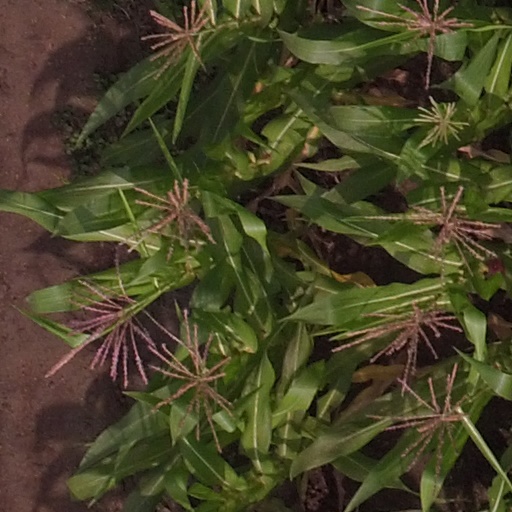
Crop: maize; corn